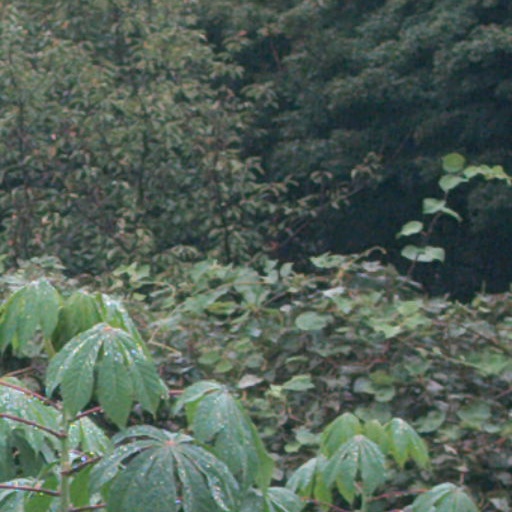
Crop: cassava